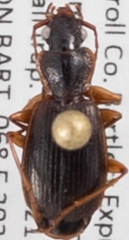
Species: Cymindis cribricollis
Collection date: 2021-08-25
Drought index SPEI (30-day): -0.386
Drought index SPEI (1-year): -0.944
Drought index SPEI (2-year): -0.54